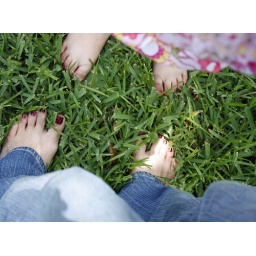
bare feet in the grass